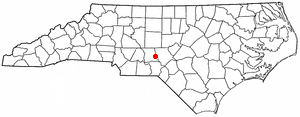
Candor est une ville américaine située dans le comté de Montgomery dans l'État de Caroline du Nord. En 2010, sa population était de 840 habitants.